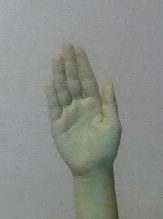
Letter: seen